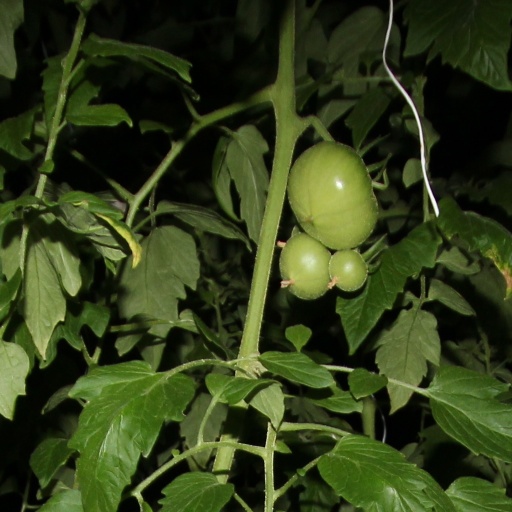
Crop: tomato